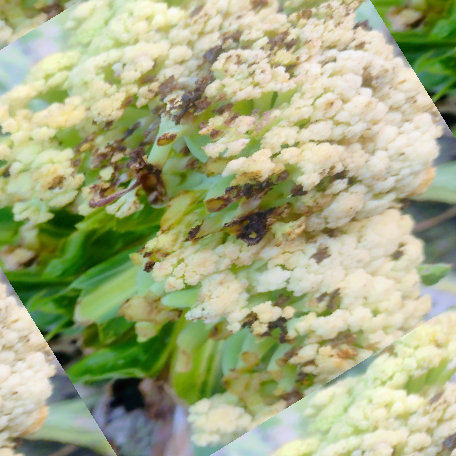
Label: Bacterial spot rot